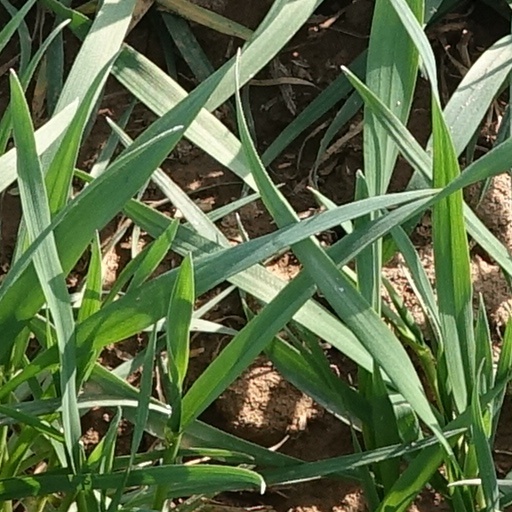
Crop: wheat